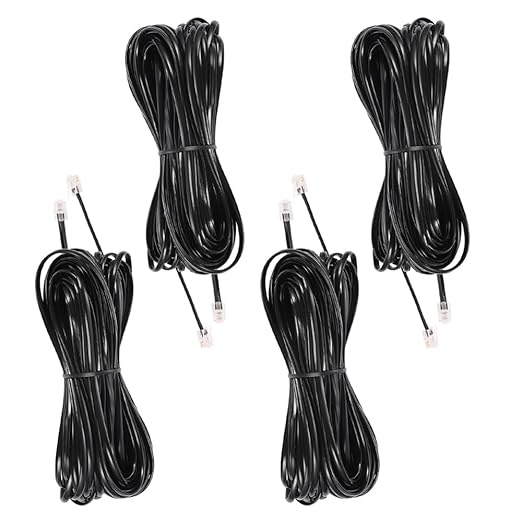
15 FT- 4 Pack Phone Extension Cord, Telephone Cable with Standard RJ11 Plug (6P4C), Black, for Landline Telephones, Fax, Modems, Answering Machines
About This 【Communication】: Phone extension Cord 15 FT 4 Pack, Signal transmission designed. Be made of 6 OFC (Oxygen Free Copper) Wire of 26AWG, which is much better than ordinary Copper-clad-Steel telephone cord, and the plugs coating plated with gold, that is to make sure the great connection and conservation. 【Plug Operation】： Both 2 ends of the Cable is with RJ11 6P4C standard modular connector，Straight-through pinout for both Data and Voice Signal Transmission 【Wide Application】： It can be used as a regular telephone cords for landline phone，which can be used for telephones, fax machines, modems, answering machines, etc 【Durable quality】：Heavy duty conductors wire cable is made of the material environmentally friendly flame-retardant PVC, that is anti-aging, wear-resistant to last in rough weather conditions for everyday use. 【Great telephone accessory】：Ideal replacement for your telephone's or fax cable, or use as telephone extension cable. Overview Brand : Jozzai Connector Type : RJ11 Cable Type : AUX Compatible Devices : Landline telephones, fax, modems, answering machines Special Feature : Braided
Brand: Jozzai
Category: Electronics > Communications > Telephony > Telephone Accessories